Wing-assisted incline running

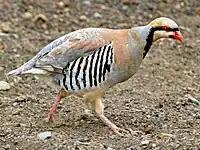
An adult chukar running on a horizontal plane

Wing-assisted incline running has been studied extensively in chicks of the chukar partridge ("Alectoris chukar"), and has been observed in juveniles and adults of other species of Galliformes as well as the rock dove ("Columba livia"). In chukar chicks, WAIR was experimentally demonstrated by comparing maximum inclines ascended by normal chicks to those with wing feathers trimmed or plucked entirely. On both smooth and rough surfaces, normal chicks were able to run up much steeper slopes than the other two groups, reaching maximum angles of 105° from the horizontal. Chicks used running alone at slopes up to 45°, then employed wing-flapping at greater slopes, and maximum slope successfully scaled increased with age. When baby chukars hatch, they have not yet developed their flight feathers. As the babies develop, it takes approximately one week for feathers to appear, and about three weeks for the ability to fly. As the baby chukars grow and before flying for the first time, they use WAIR as a transition to adult flight. WAIR has also been studied in the Australian brushturkey ("Alectura lathami"), although maximum slope decreased with age, such that hatchlings could scale greater slopes (up to 110°) than adults (up to 70°). In rock doves, adults employ WAIR at angles greater than 65°.